Mark Scheifele

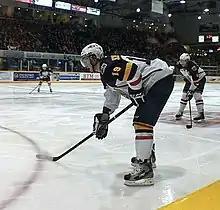
Scheifele with the Colts in November 2012

Following the 2009–10 season, Scheifele's playing rights were traded by the Spirit (along with a second-round choice in 2013) to the Barrie Colts in exchange for goaltender Mavric Parks. Early in his rookie season with the Colts, Scheifele was awarded the OHL's Central Division Academic Award for the month of October and ranked second on the team in scoring. He was subsequently invited to the 2010 CHL/NHL Top Prospects Game at the WFCU Centre. Prior to the 2011 NHL entry draft, Scheifele was ranked 19th overall amongst OHL prospects and 16th among North American skaters by the NHL Central Scouting Bureau. Ultimately, he was selected seventh overall by the Winnipeg Jets, the organization's first draft pick since relocating to Winnipeg from Atlanta.